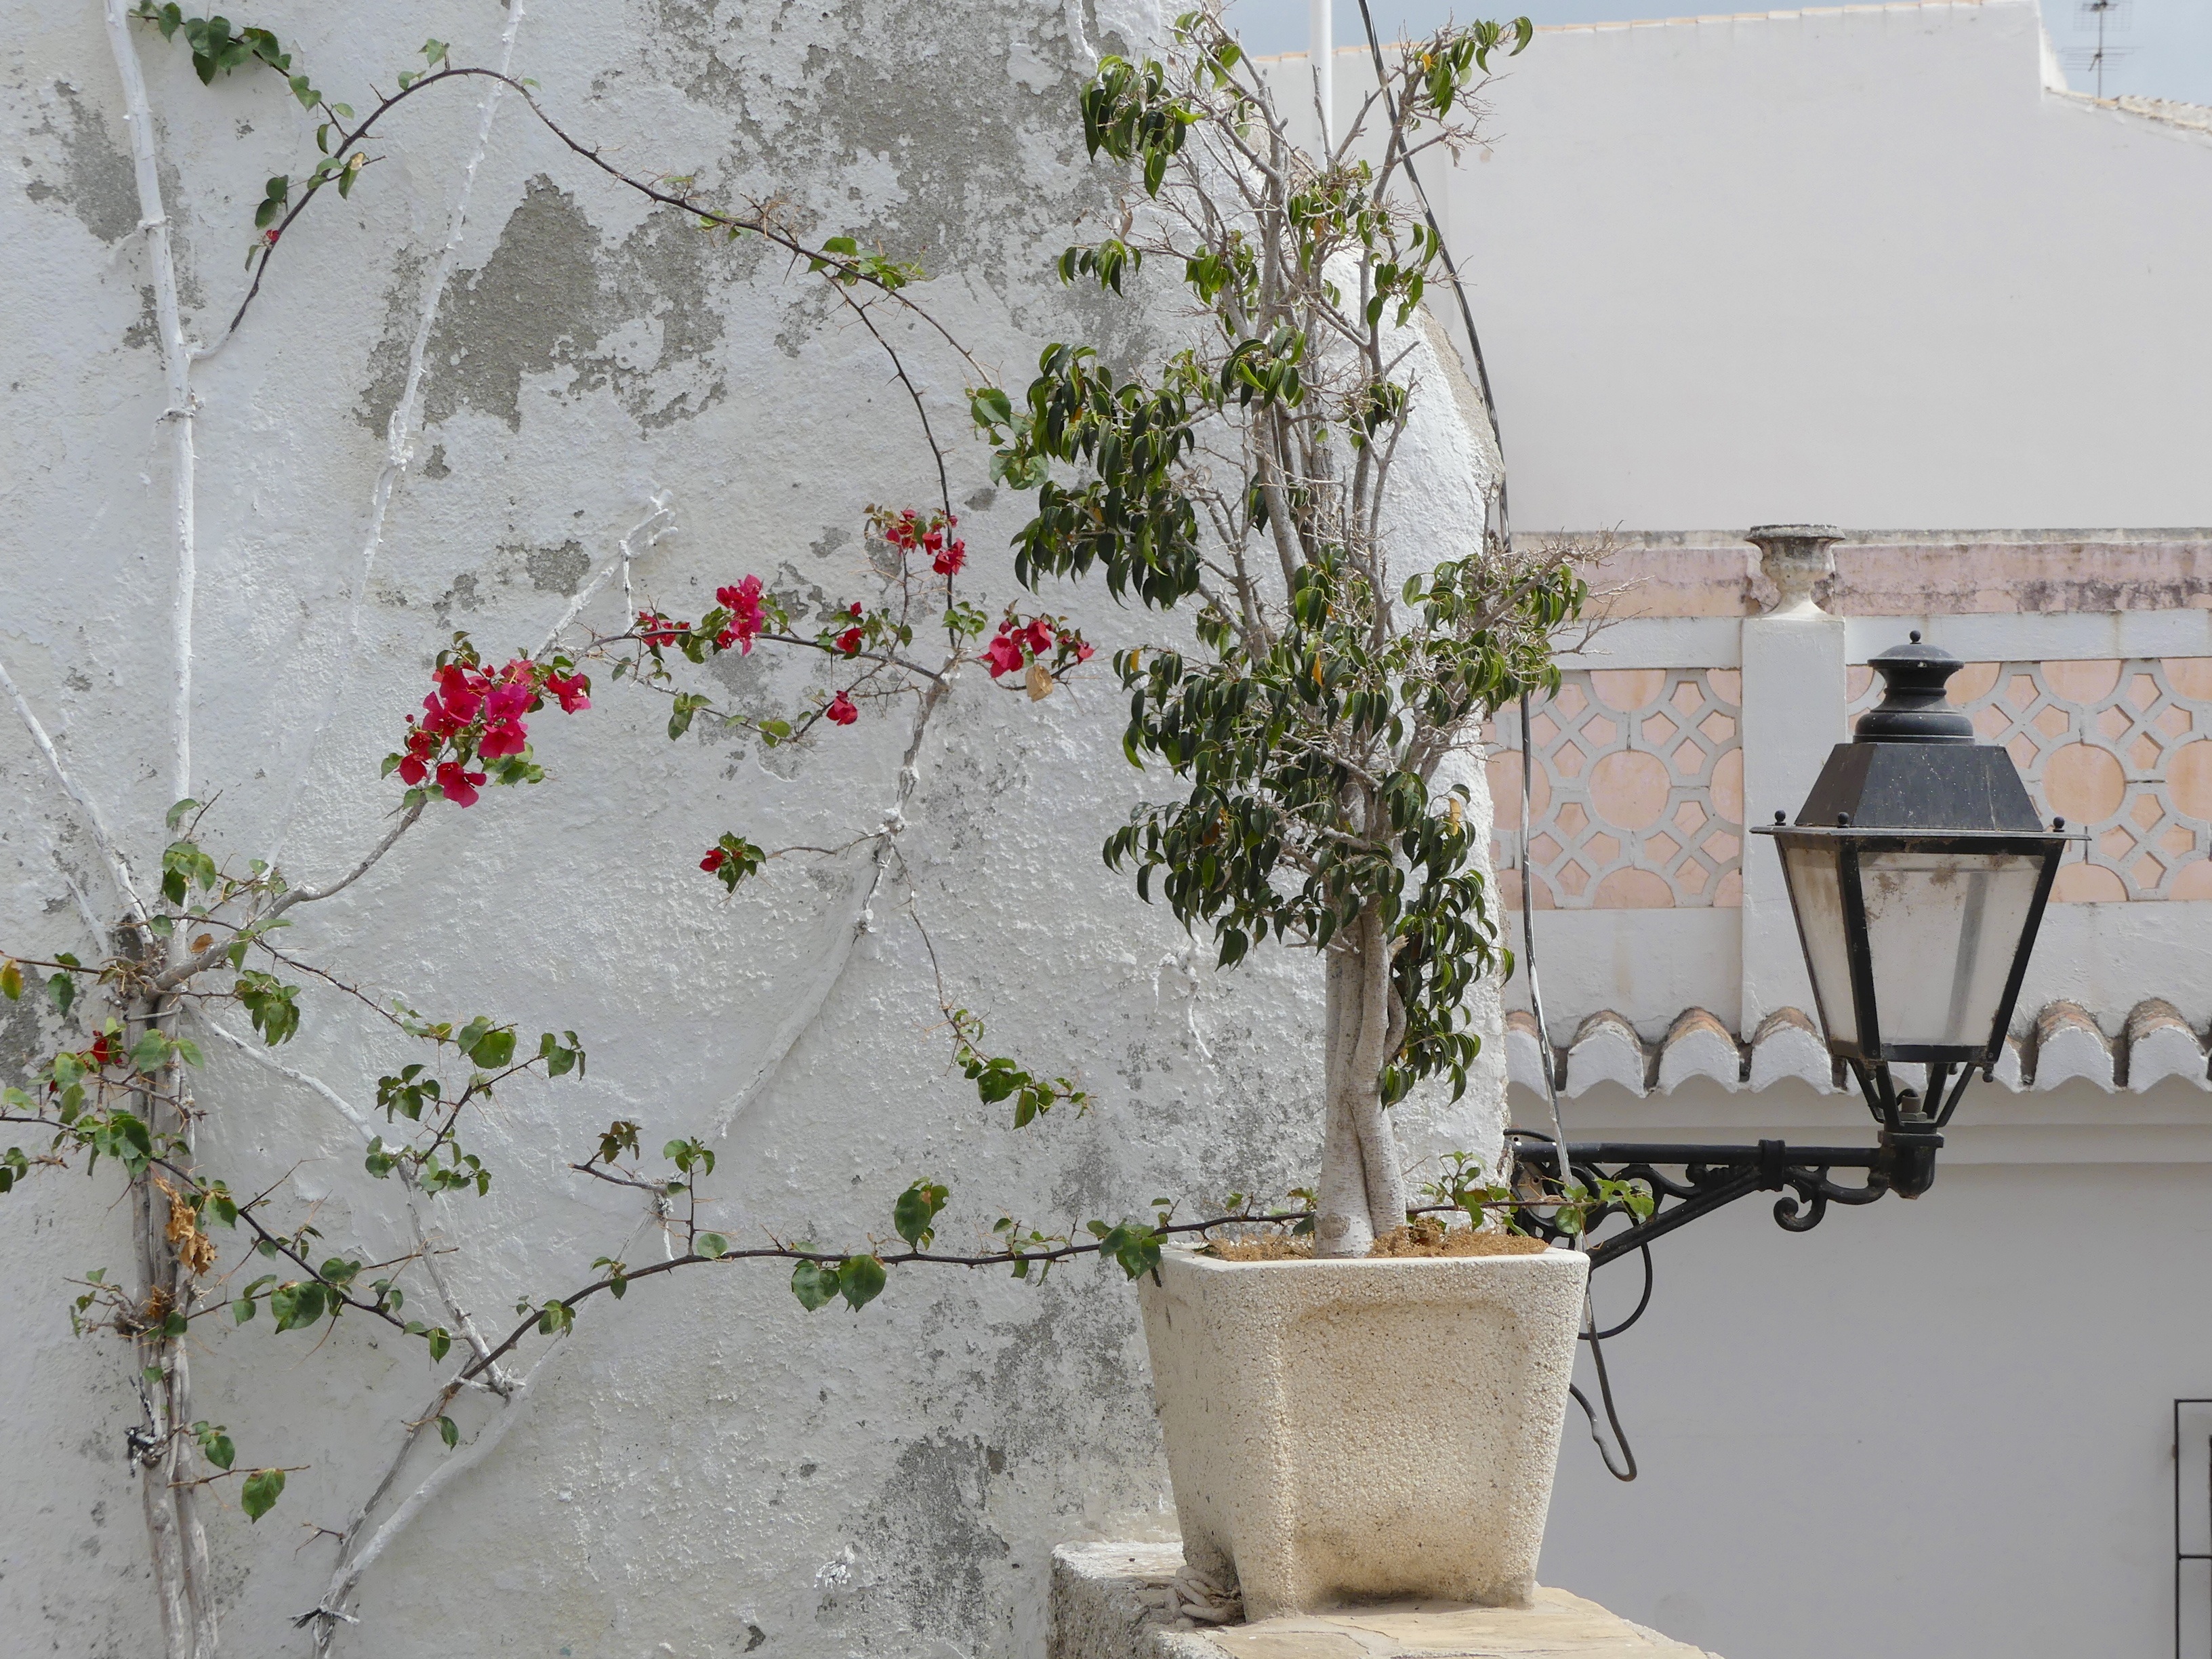
tree, branch, plant, flower, wall, spring, green, lantern, botany, climber, flora, green plant, art, spain, floristry, entwine